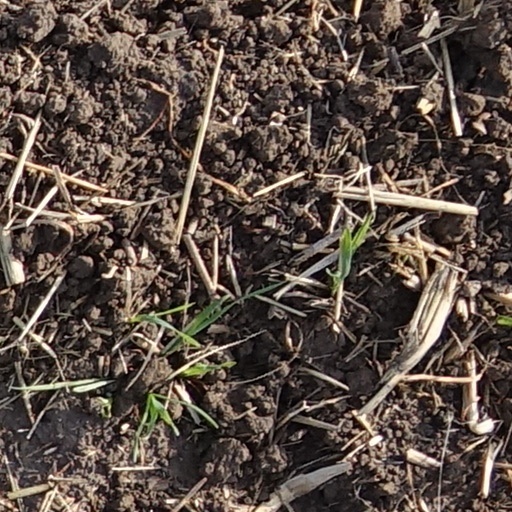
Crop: wheat